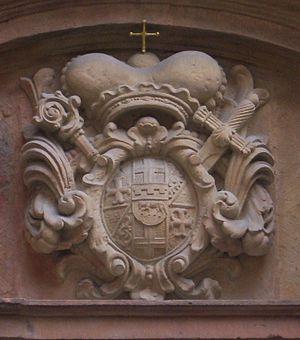
La famille von Wolff-Metternich est une famille de la noblesse ancienne de Rhénanie, qui descend des seigneurs Wolff von Gudenberg, originaires de la Hesse du Nord.